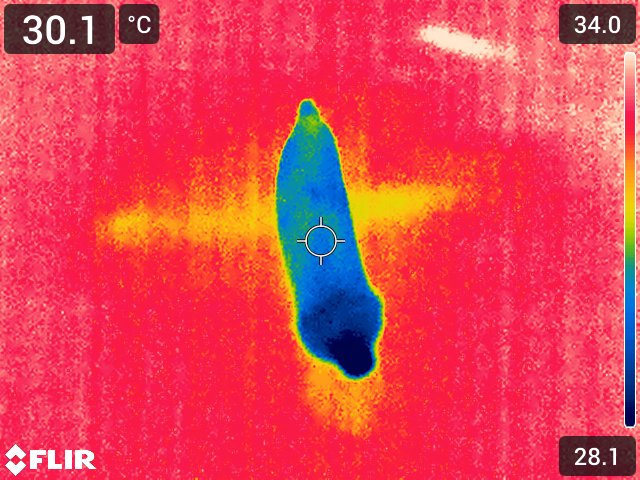
Maturity: adequate_matured